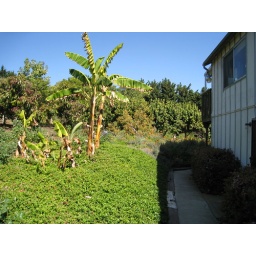
banana trees on the walkway to my building, and cherimoya grove in the background